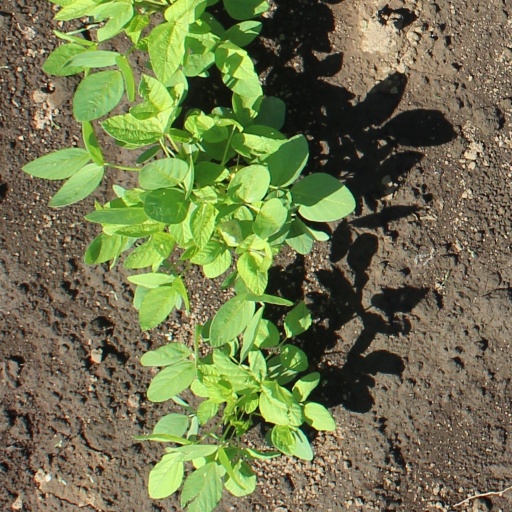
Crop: soybean